Rainforest

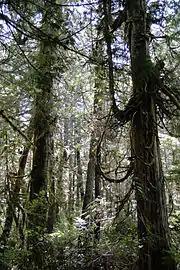
Temperate rainforest in Pacific Rim National Park Reserve in Canada

Tropical forests cover a large part of the globe, but temperate rainforests only occur in a few regions around the world. Temperate rainforests are rainforests in temperate regions. They occur in North America (in the Pacific Northwest in Alaska, British Columbia, Washington, Oregon and California), in Europe (parts of the British Isles such as the coastal areas of Ireland and Scotland, southern Norway, parts of the western Balkans along the Adriatic coast, as well as in Galicia and coastal areas of the eastern Black Sea, including Georgia and coastal Turkey), in East Asia (in southern China, Highlands of Taiwan, much of Japan and Korea, and on Sakhalin Island and the adjacent Russian Far East coast), in South America (southern Chile) and also in Australia and New Zealand.